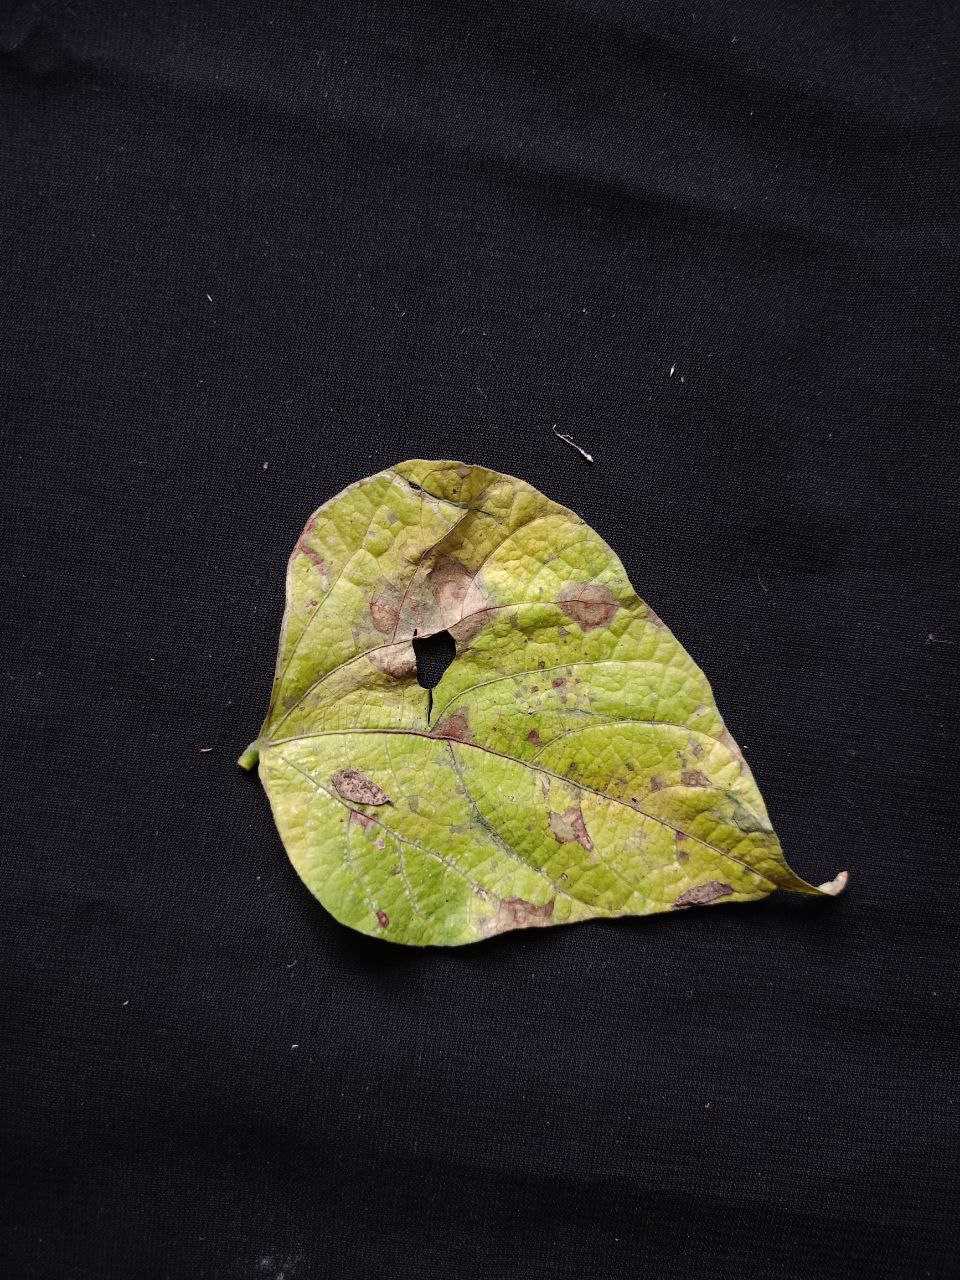
Crop: bean
Leaf condition: Blight